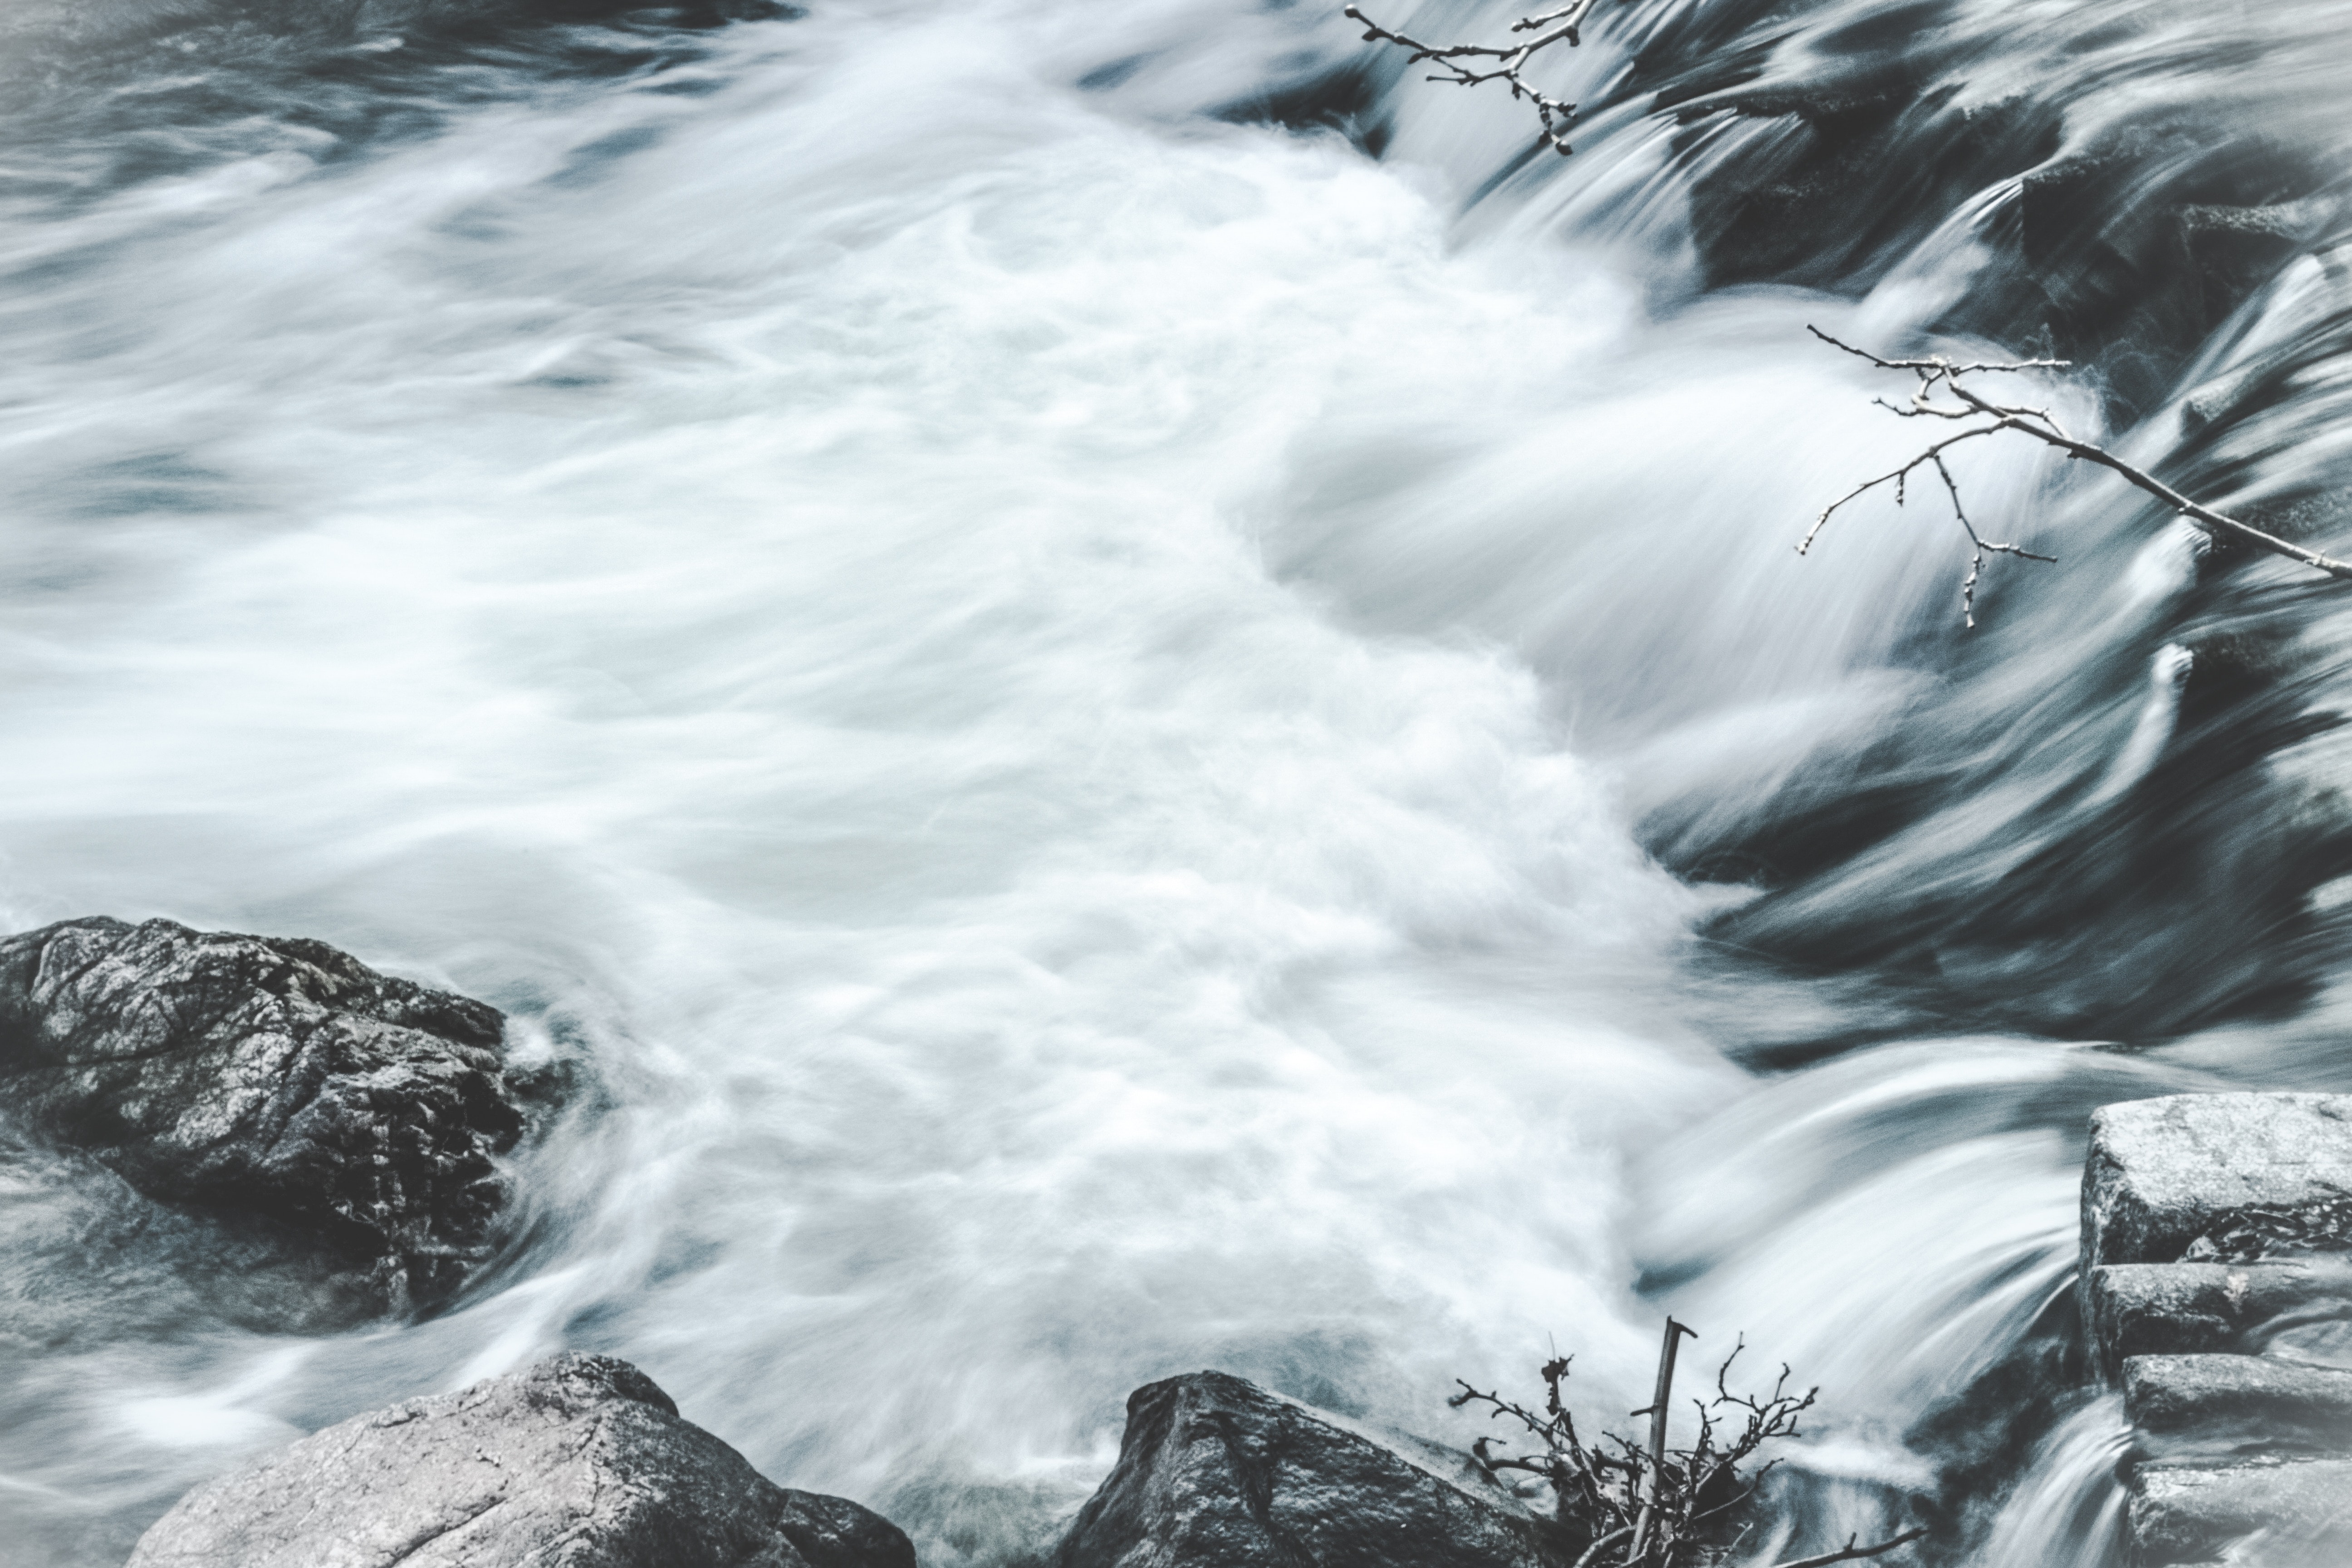
water, nature, water resources, rapid, watercourse, stream, river, sky, rock, black and white, wave, geological phenomenon, tree, wind wave, cloud, freezing, sea, winter, monochrome photography, waterfall, landscape, ice, tide, wind, monochrome, water feature